John Connolly (author)

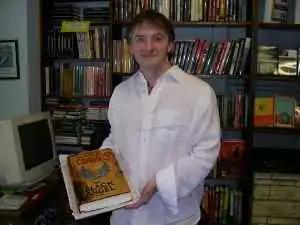
John Connolly signing a copy of "The Black Angel", 2005

The seventh book in the Charlie Parker series, "The Reapers", was published in 2008. It differs from the earlier books in that the story is told from the point of view of Parker's close friends and allies in combat, Louis and Angel. Louis and Angel are an unlikely couple whose quibbles and good humour are sometimes the source of comic relief. Louis is an enigmatic, large black man who was a hired killer but who now seems to be in semiretirement; Angel is a small part-Latino man and ex-burglar. They appear episodically throughout the Charlie Parker books as his only close friends, revealing themselves when Parker is in need of help and professional protection from his enemies.